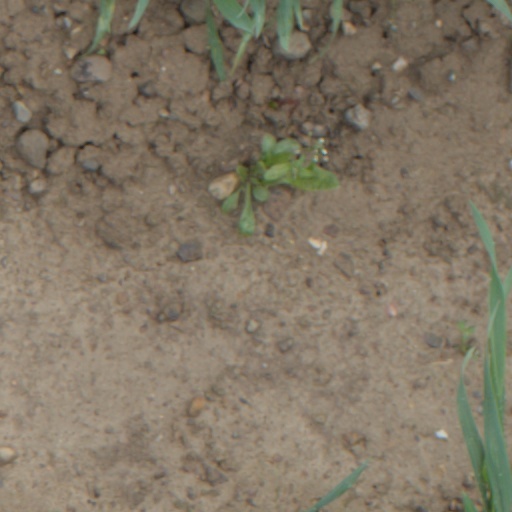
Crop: wheat